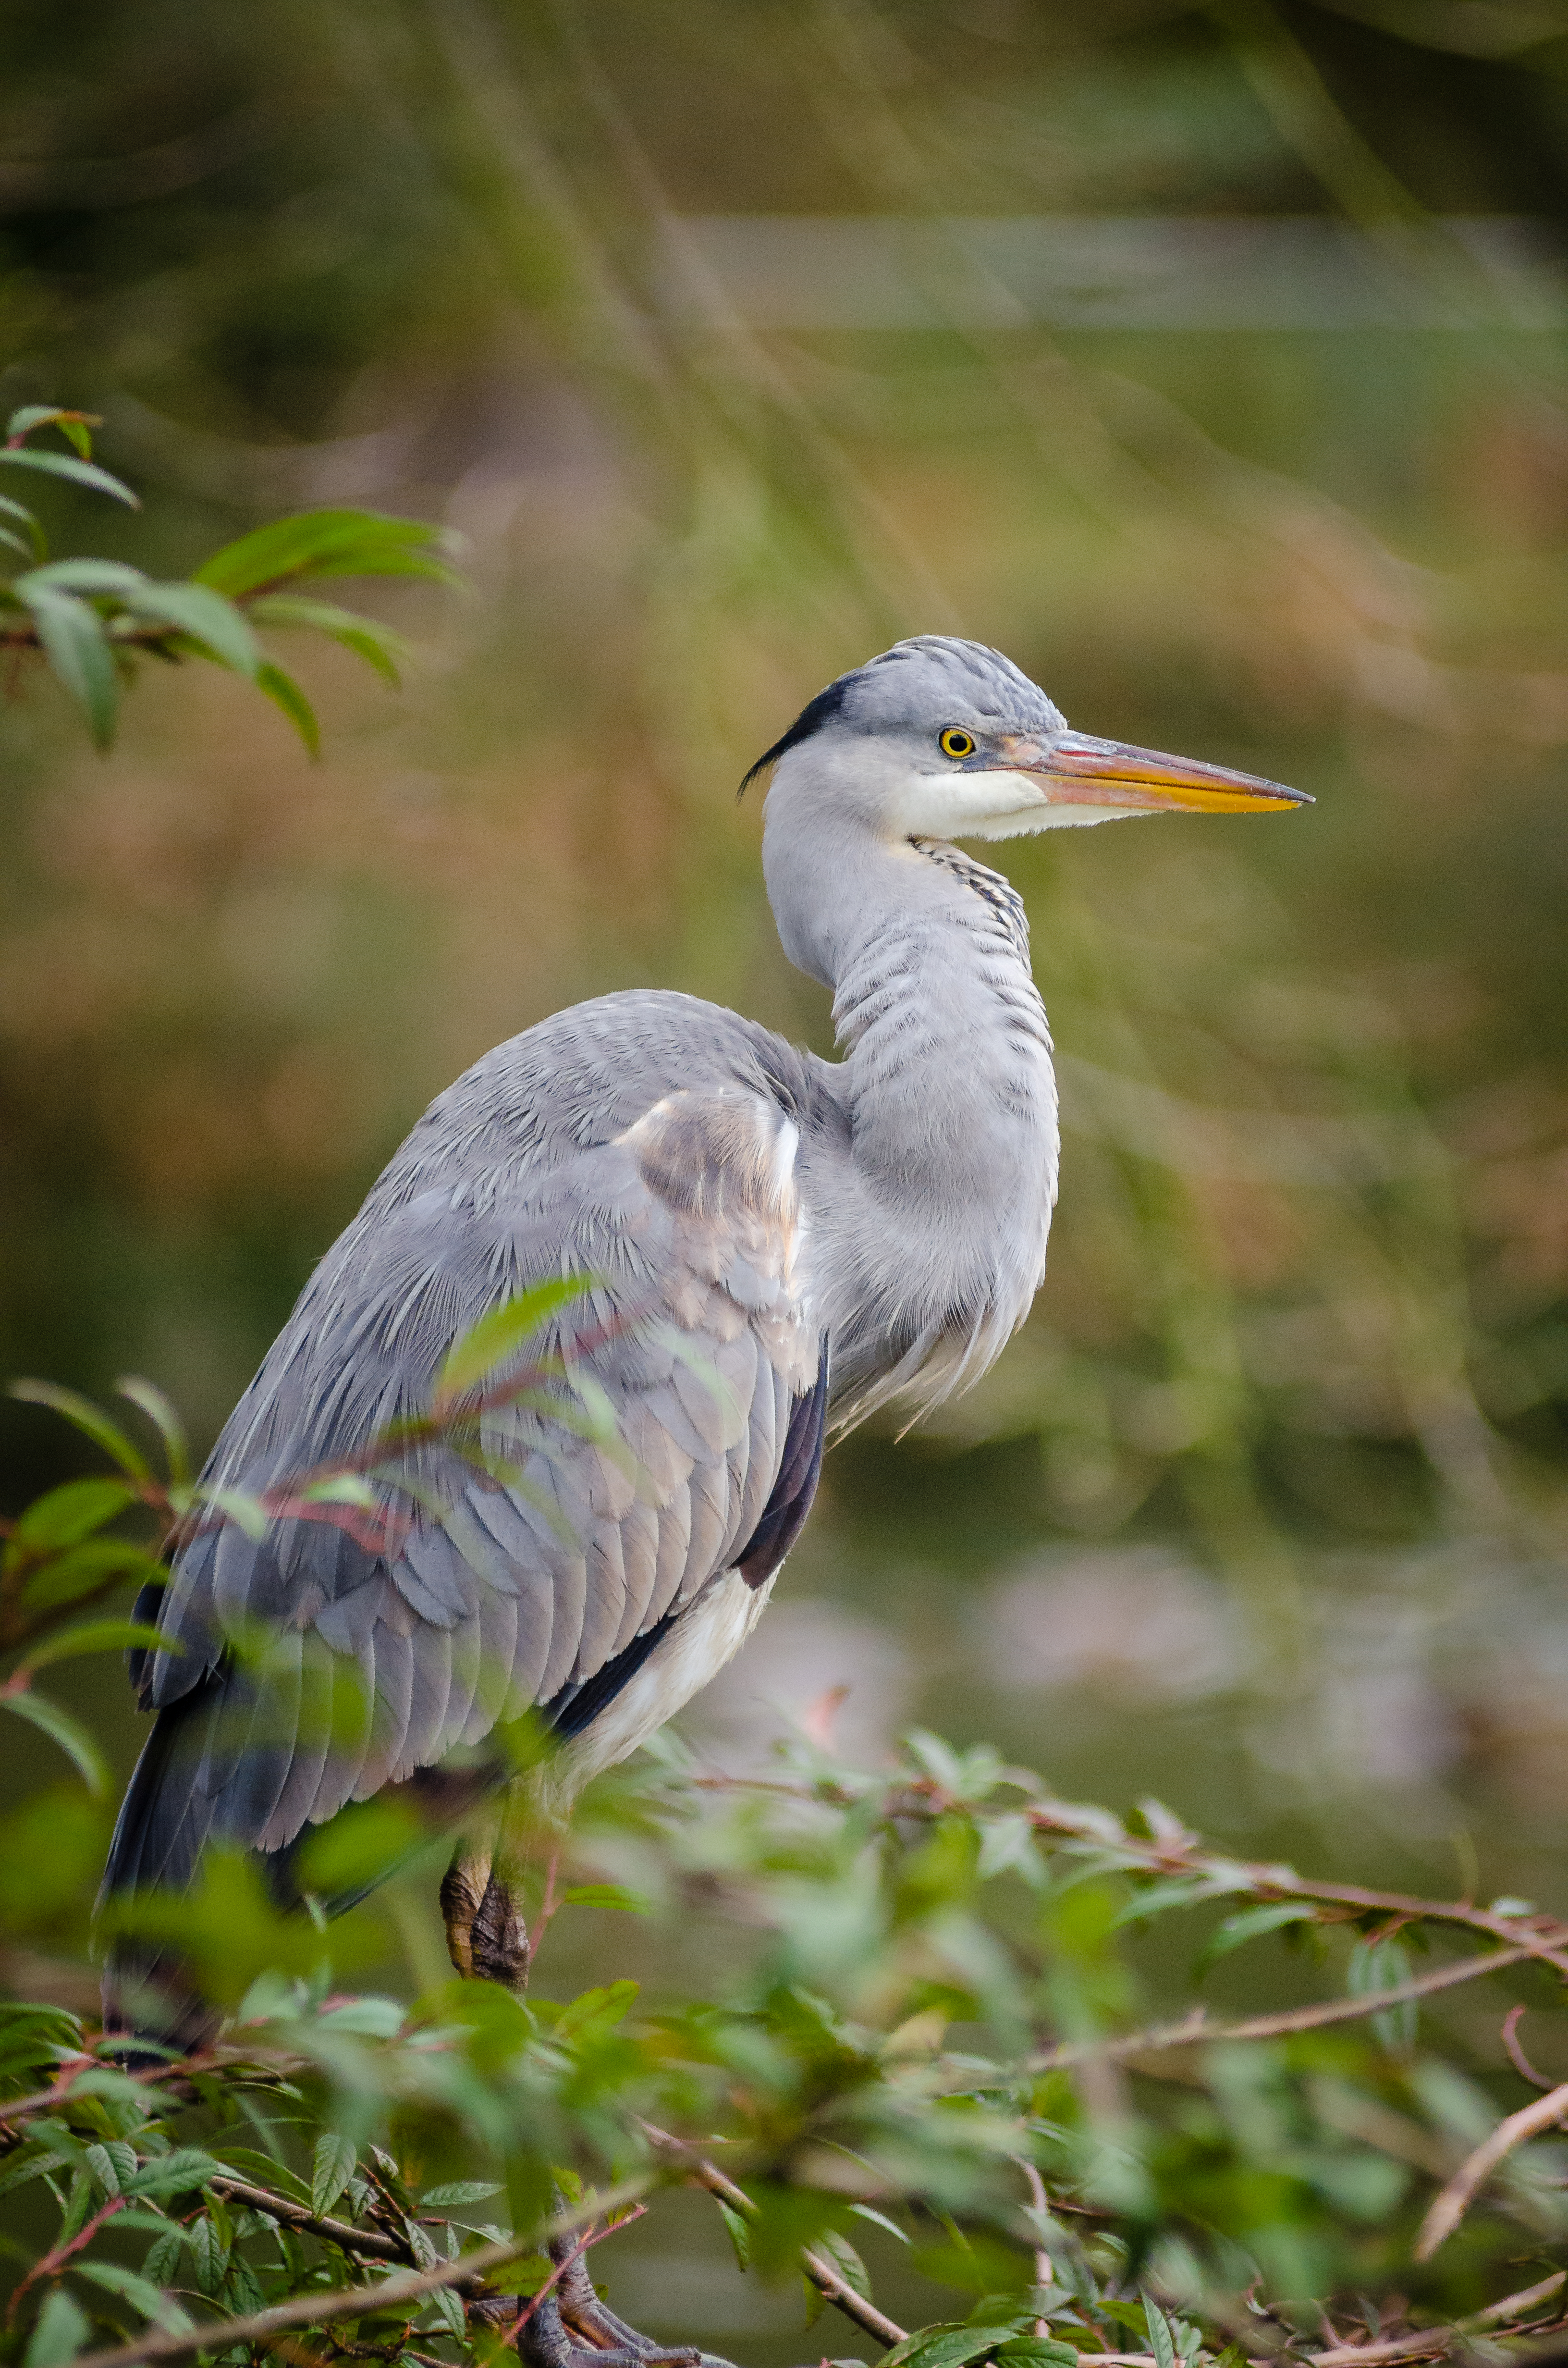
nature, bird, bokeh, fall, animal, wildlife, zoo, green, beak, autumn, blue, nikon, avian, fauna, leaves, grey, feathers, eye, vertebrate, herbst, bltter, tier, grn, blau, vogel, heron, d7000, tierpark, schnabel, federn, ardea, cinerea, graureiher, pelecaniformes